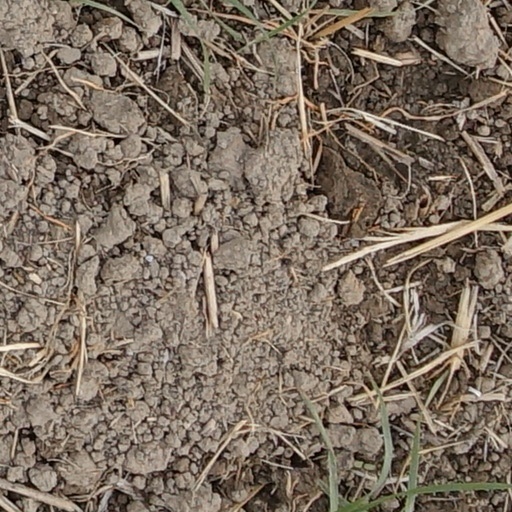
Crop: wheat